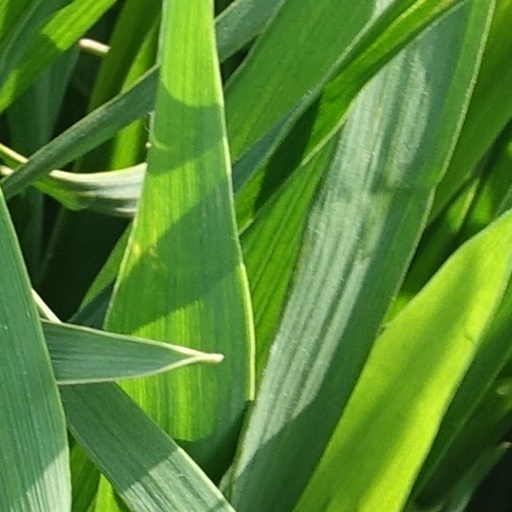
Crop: wheat